Graceham Moravian Church and Parsonage

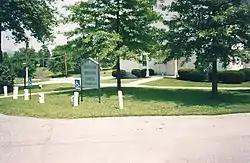
July 14, 1996

Graceham Moravian Church and Parsonage is a historic church building and parsonage located at 8231 Rocky Ridge Road, MD 77 in Graceham, east of Thurmont, Frederick County, Maryland. It is a two-story Flemish bond brick church built in 1822, and covered with white stucco because of deteriorated masonry. The church was built as an addition to the adjacent meeting house and parsonage built in 1797. This building and the church's cemetery having uniform flat gravestones (called God's Acre by the Moravians) represents Maryland's only remaining 18th century Moravian settlement.